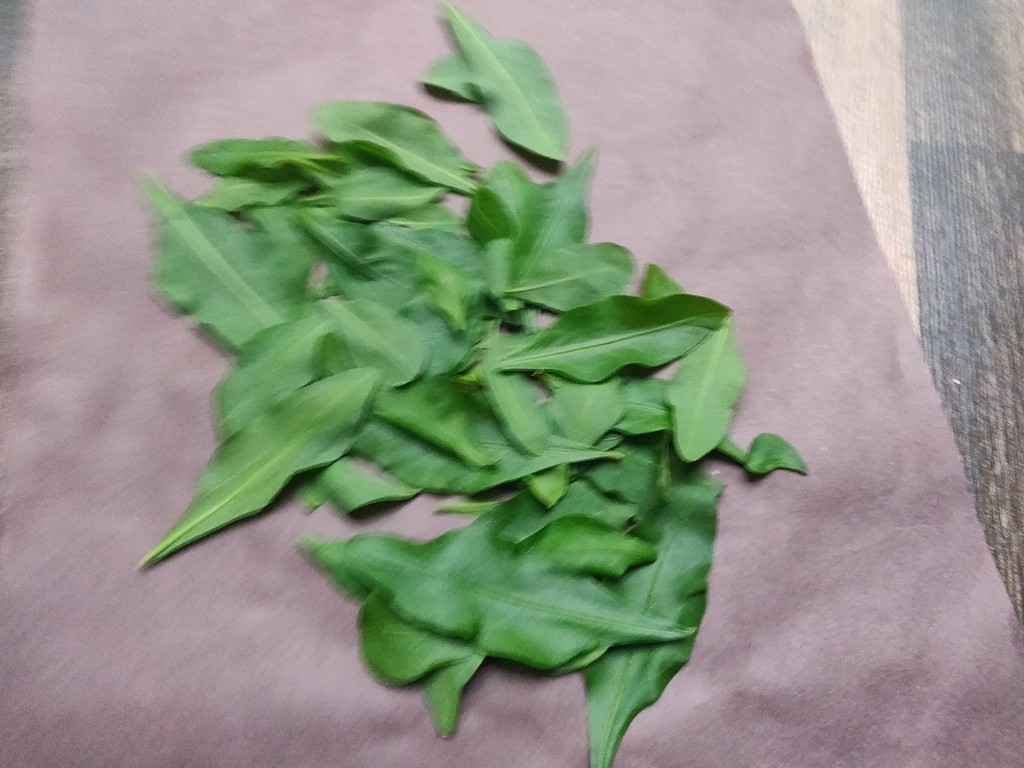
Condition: Healthy
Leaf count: multiple
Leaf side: unknown